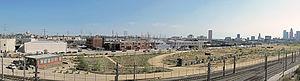
Le parc historique d'État de Los Angeles est un parc d'État en cours de développement dans le quartier de Chinatown, à Los Angeles, en Californie, aux États-Unis. Également appelé Cornfield Park, le site, auparavant occupé par des friches industrielles, se compose d'un long espace ouvert entre Spring Street et la ligne dorée du métro de Los Angeles. Situé à l'extérieur de la principale zone commerciale et résidentielle de la partie nord-est de Chinatown, le quartier est à proximité et au sud-est du quartier Elysian Park.